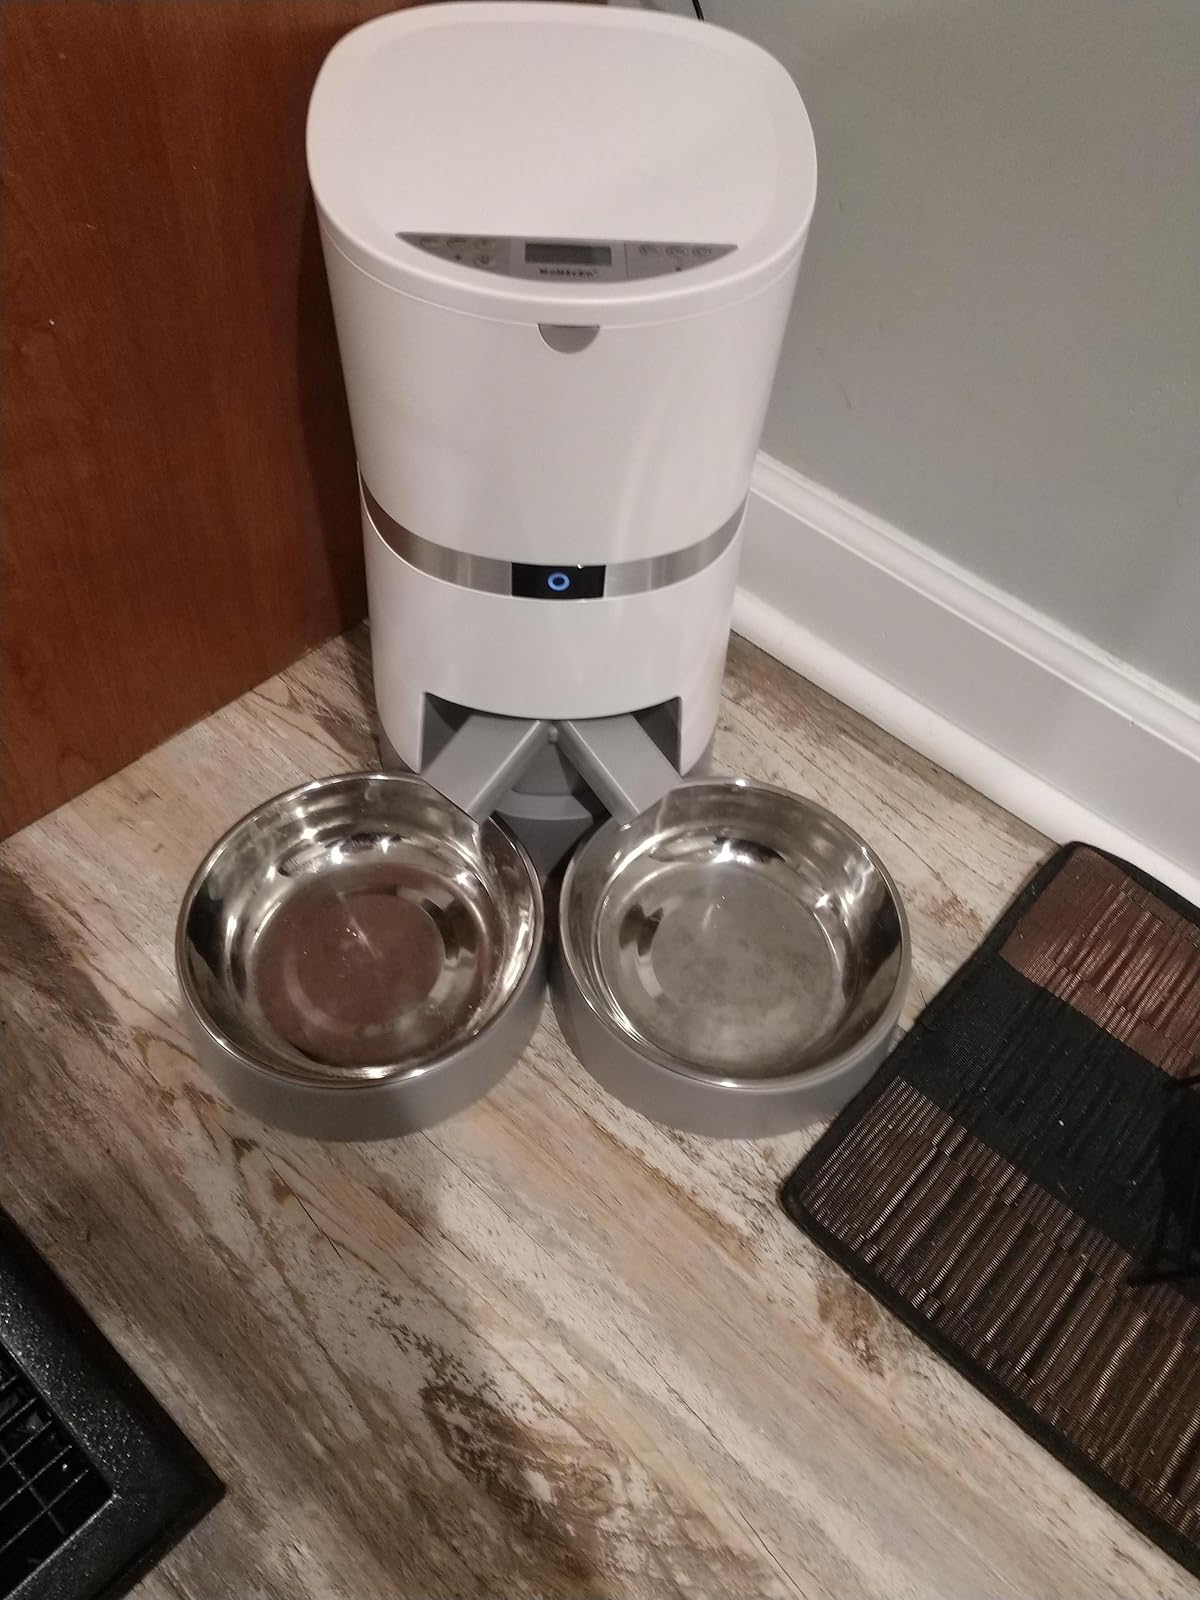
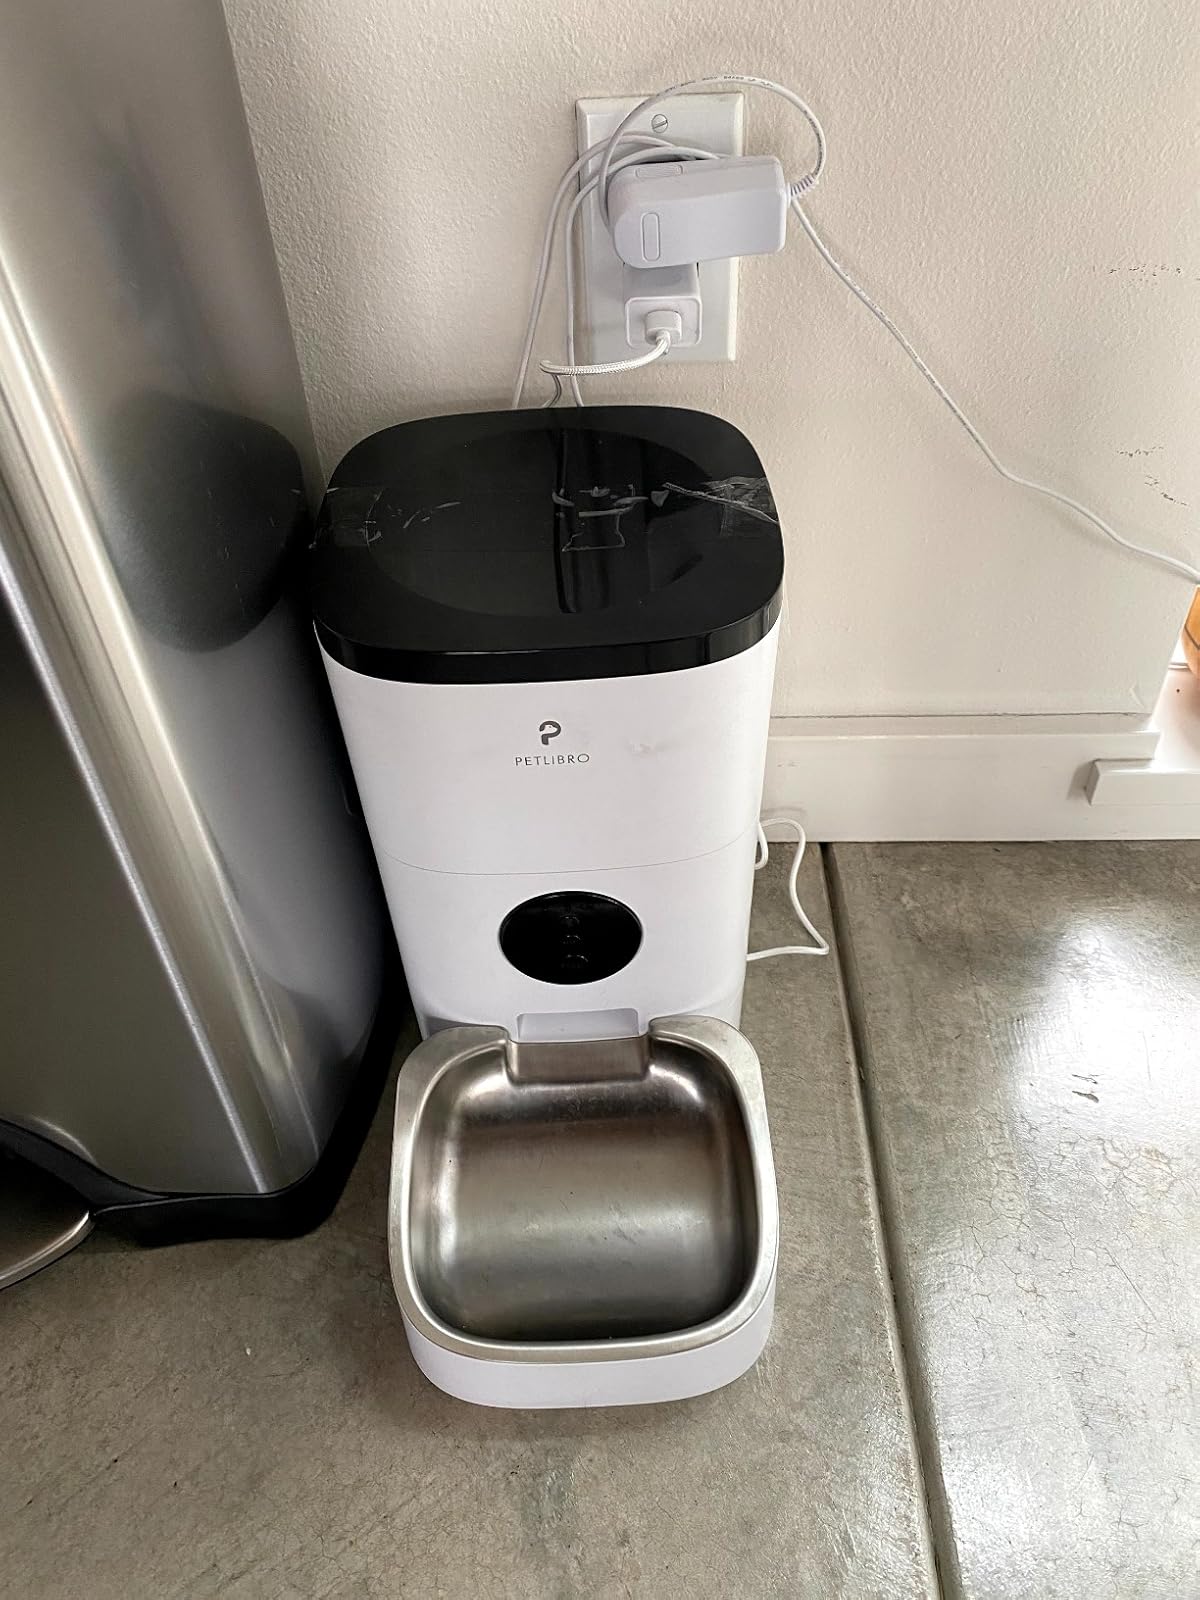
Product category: items_feeder
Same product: no